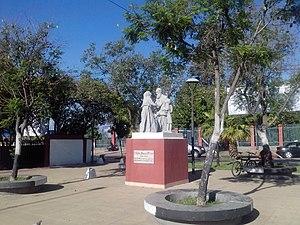
Esteban Gumucio Vives, né le 3 septembre 1914 à Santiago du Chili et décédé le 6 mai 2001 dans cette même ville, est un prêtre catholique chilien, membre de la Congrégation des Sacrés-Cœurs de Picpus. Provincial et maître des novices de son institut, il est aussi connu pour son engagement envers les populations les plus pauvres dans les périphéries de Santiago et reconnu comme un maître de vie spirituelle. L'Eglise catholique a entamé la procédure pour sa béatification.
Cette liste concerne les quelques saints et bienheureux reconnus comme tel par l'Église catholique ayant vécu au XXIᵉ siècle. Etant donné la contemporanéité de ce siècle, cette page dresse plus particulièrement la liste des candidats à la canonisation, dont une cause a été ouverte par les autorités ecclésiastiques, et qui sont considérés comme serviteurs de Dieu. À l'heure actuelle, le XXIᵉ siècle compte 1 saint, 1 bienheureuse, 1 vénérable et 41 causes en béatification qui sont particulièrement avancées.